Santa Clara County, California

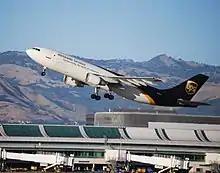
San Jose International Airport is ranked as the best-run airport in the United States by the ACBJ.

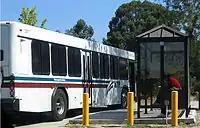
VTA bus arriving at Foothill College in Los Altos Hills

As of 2013, Santa Clara County has the highest median household income of any county in California at $84,741.